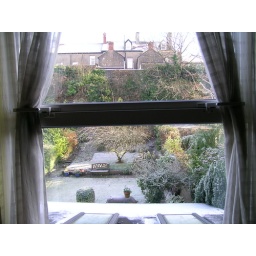
View out my bedroom window in Cork.